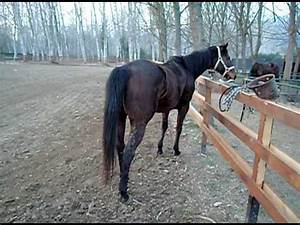
Label: horse